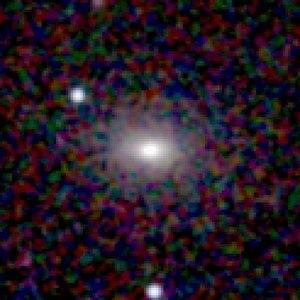
NGC 25 est une galaxie lenticulaire située dans la constellation du Phénix à environ 423 millions d'années-lumière de la Voie lactée. Elle a été découverte par l'astronome britannique John Herschel en 1834.